Mazhar Khan (actor, born 1905)

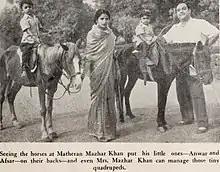
Mazhar Khan with wife and sons, Anwar and Afsar

Khan was reported to be "a boxer, a polo player, a football champ and an all-round athlete". Khan married Bollywood actress Zeenat Aman, who was Hindu, and who did not convert to Islam after marriage; they later separated. They had two sons, Anwar and Afsar. In a 2022 interview, she said that her parents-in-law refused her entry to Khan's funeral in 1998.